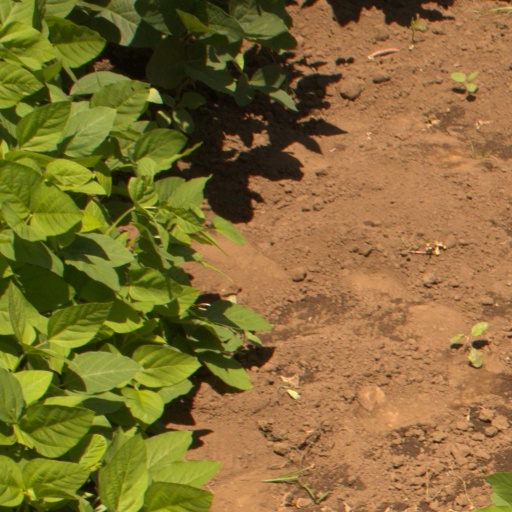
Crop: soybean